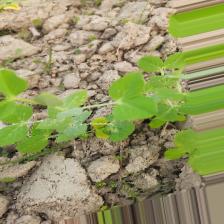
Label: Powdery Mildew